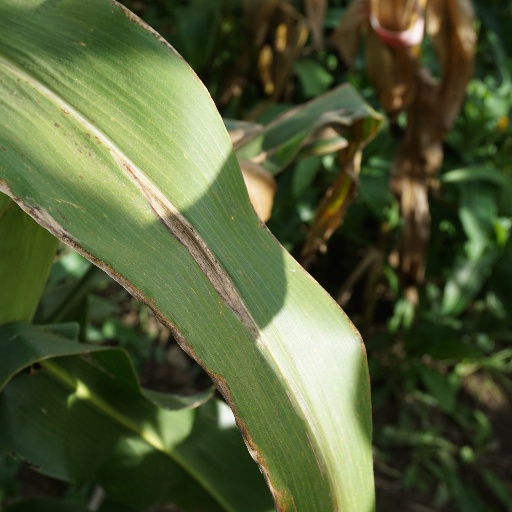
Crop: maize; corn